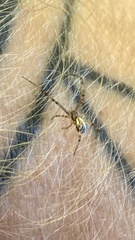
Species: Lactrodectus_hesperus